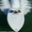
Label: ship